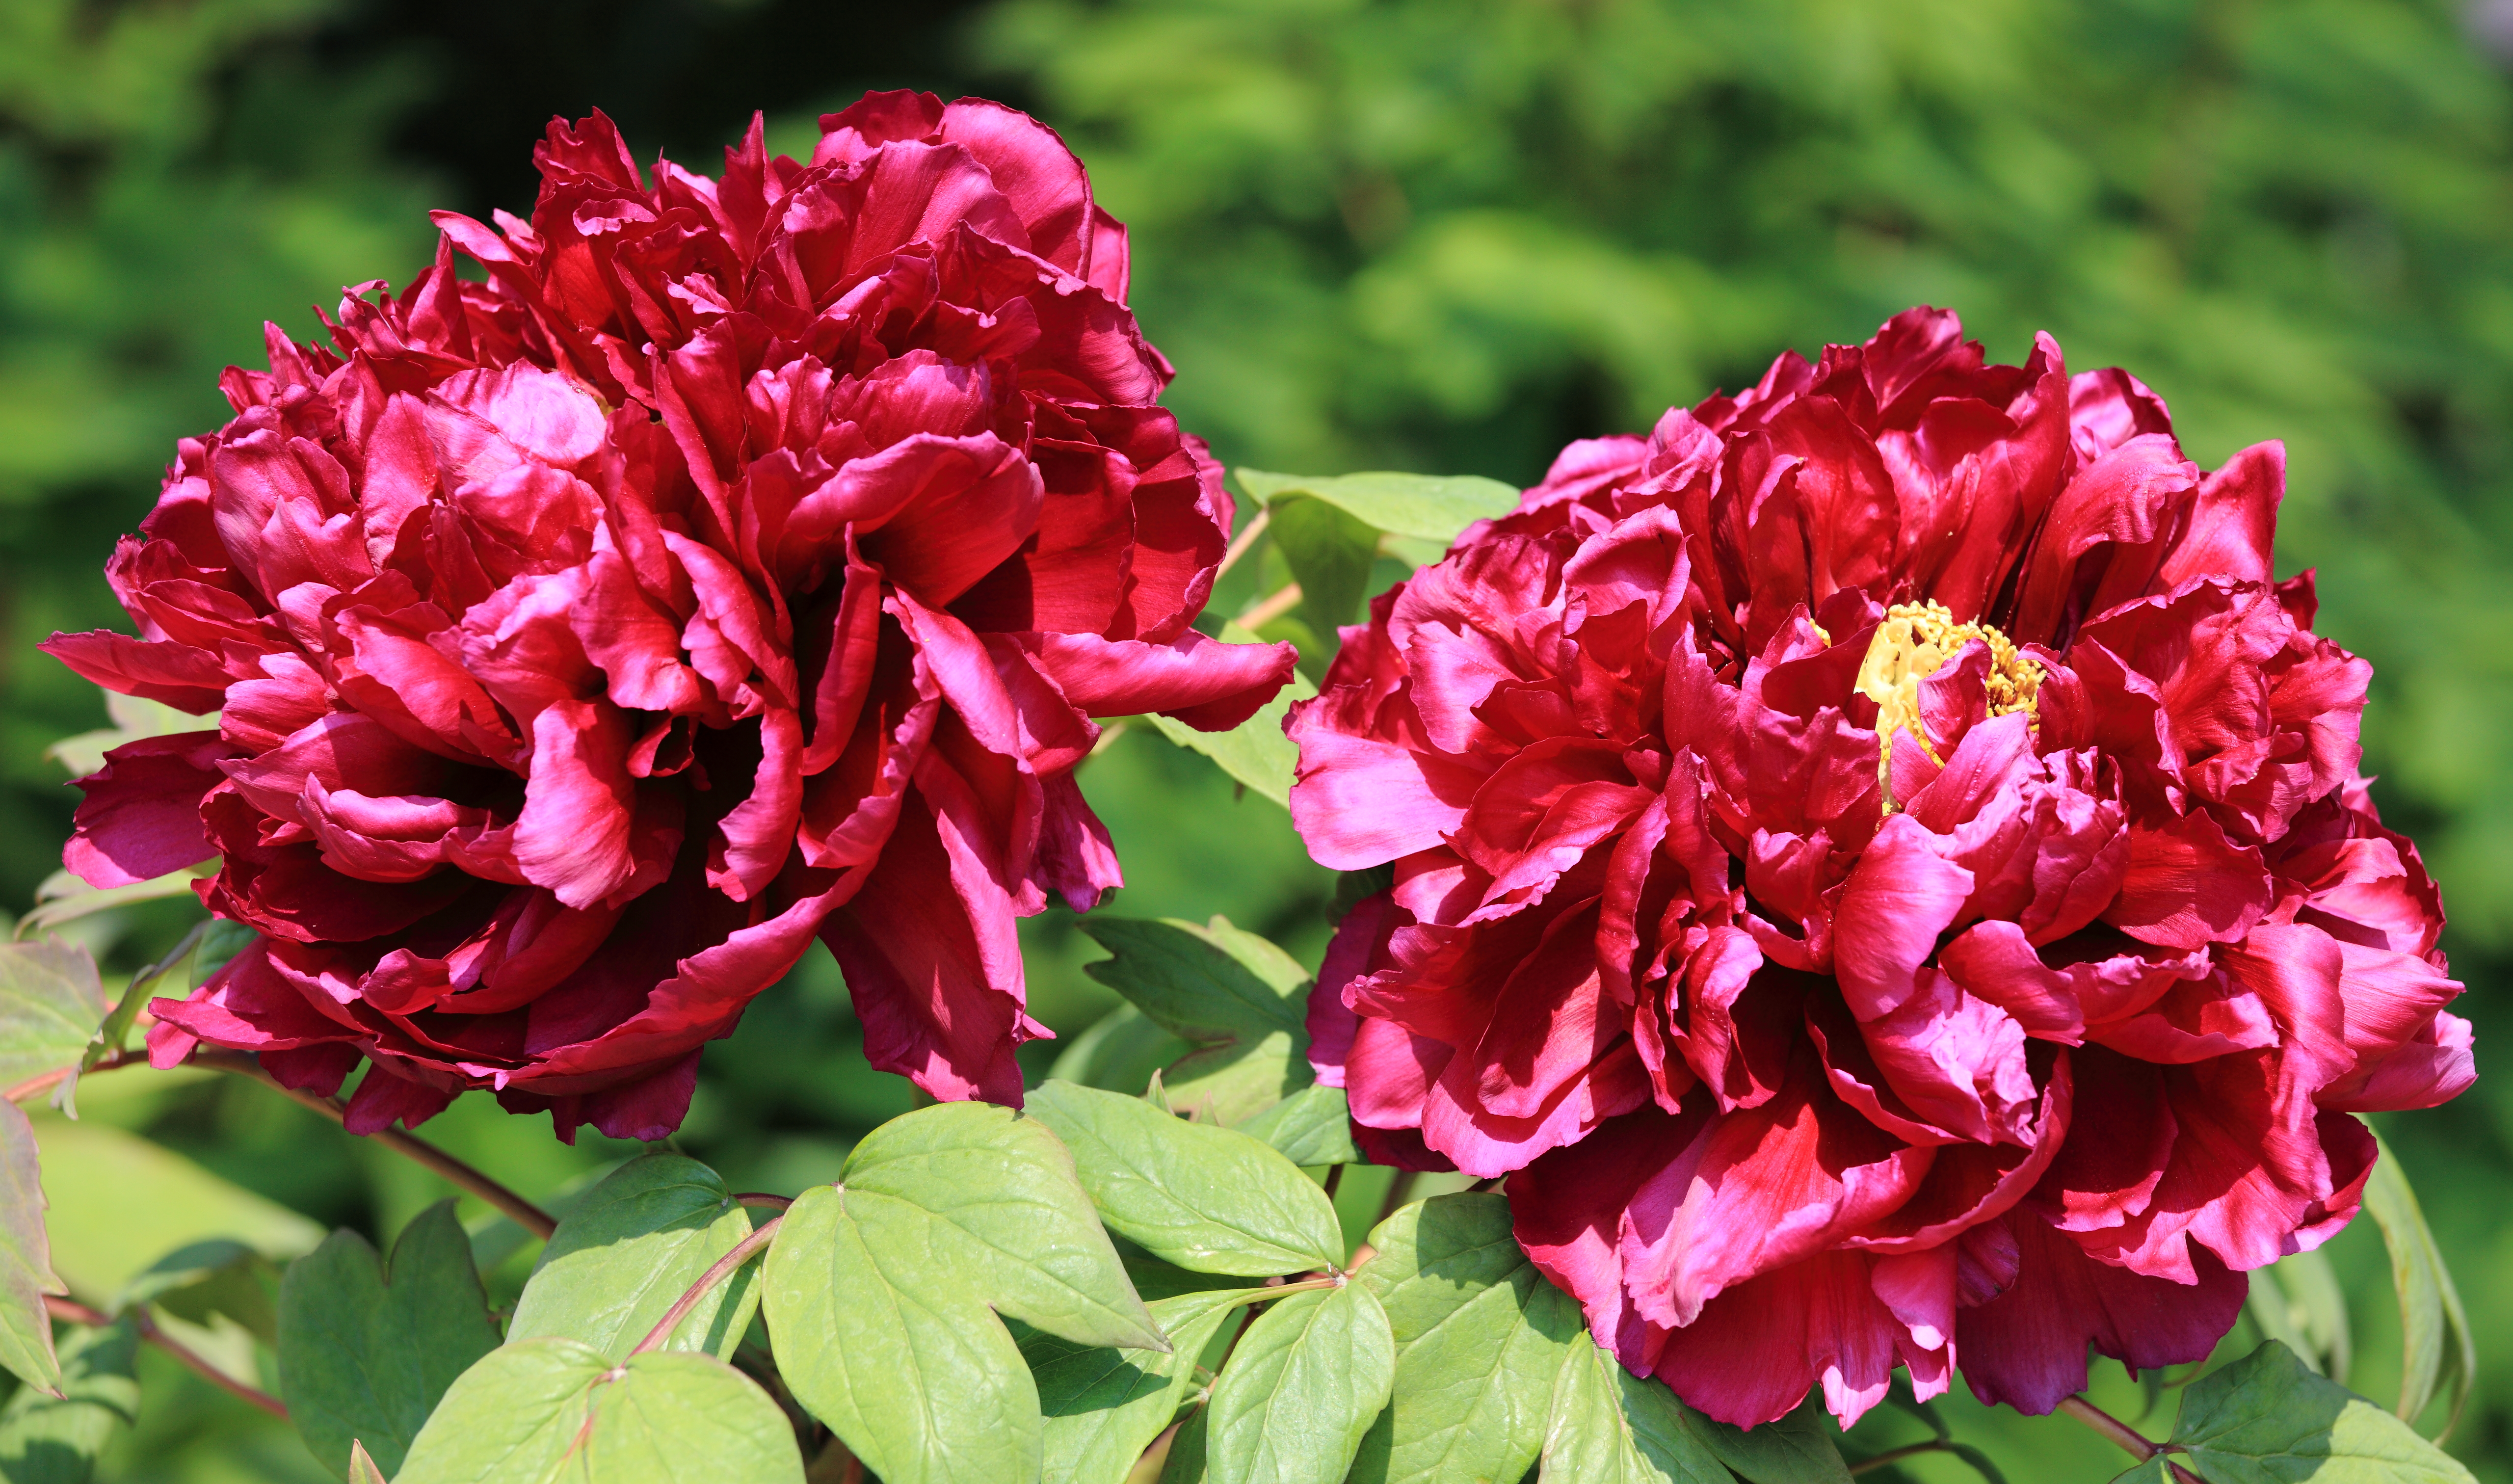
plant, flower, petal, rose, high, flora, shrub, 5d, hires, markii, hi, res, resolution, peony, paeonia, suffruticosa, floribunda, flowering plant, garden roses, rose family, annual plant, land plant